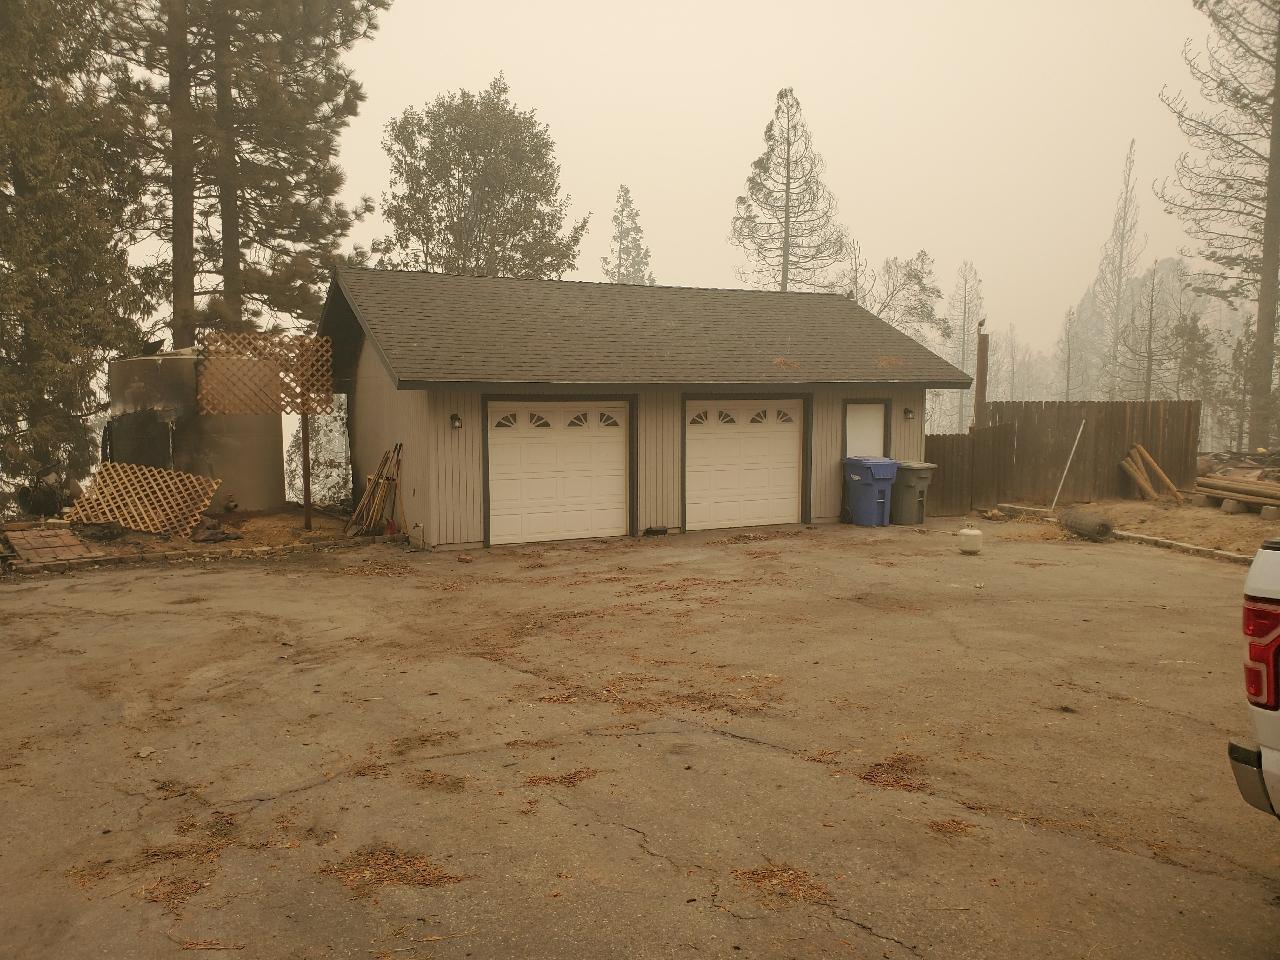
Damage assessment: major